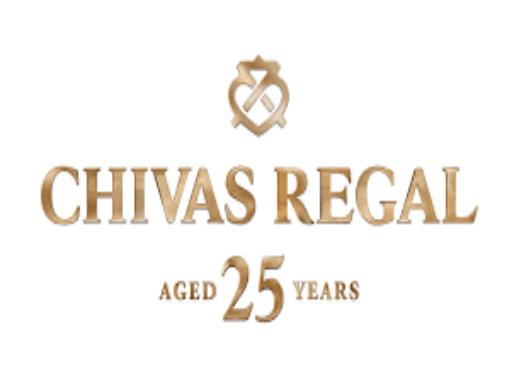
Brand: CHIVAS
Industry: Food